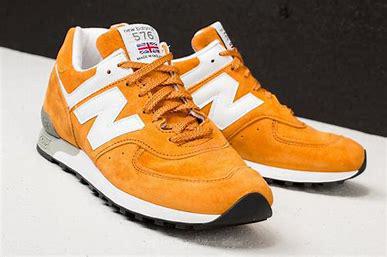
Brand: New
Model: Balance 576